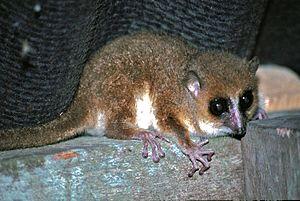
Le Microcèbe roux est un petit primate endémique de Madagascar.